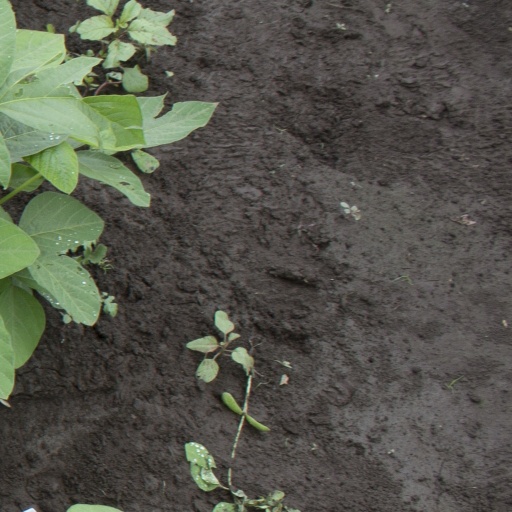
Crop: soybean